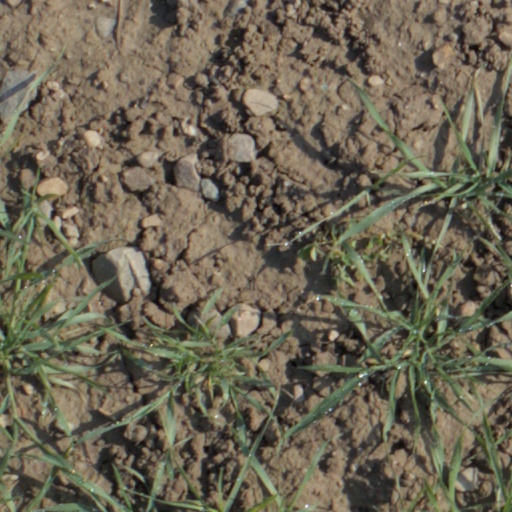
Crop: wheat